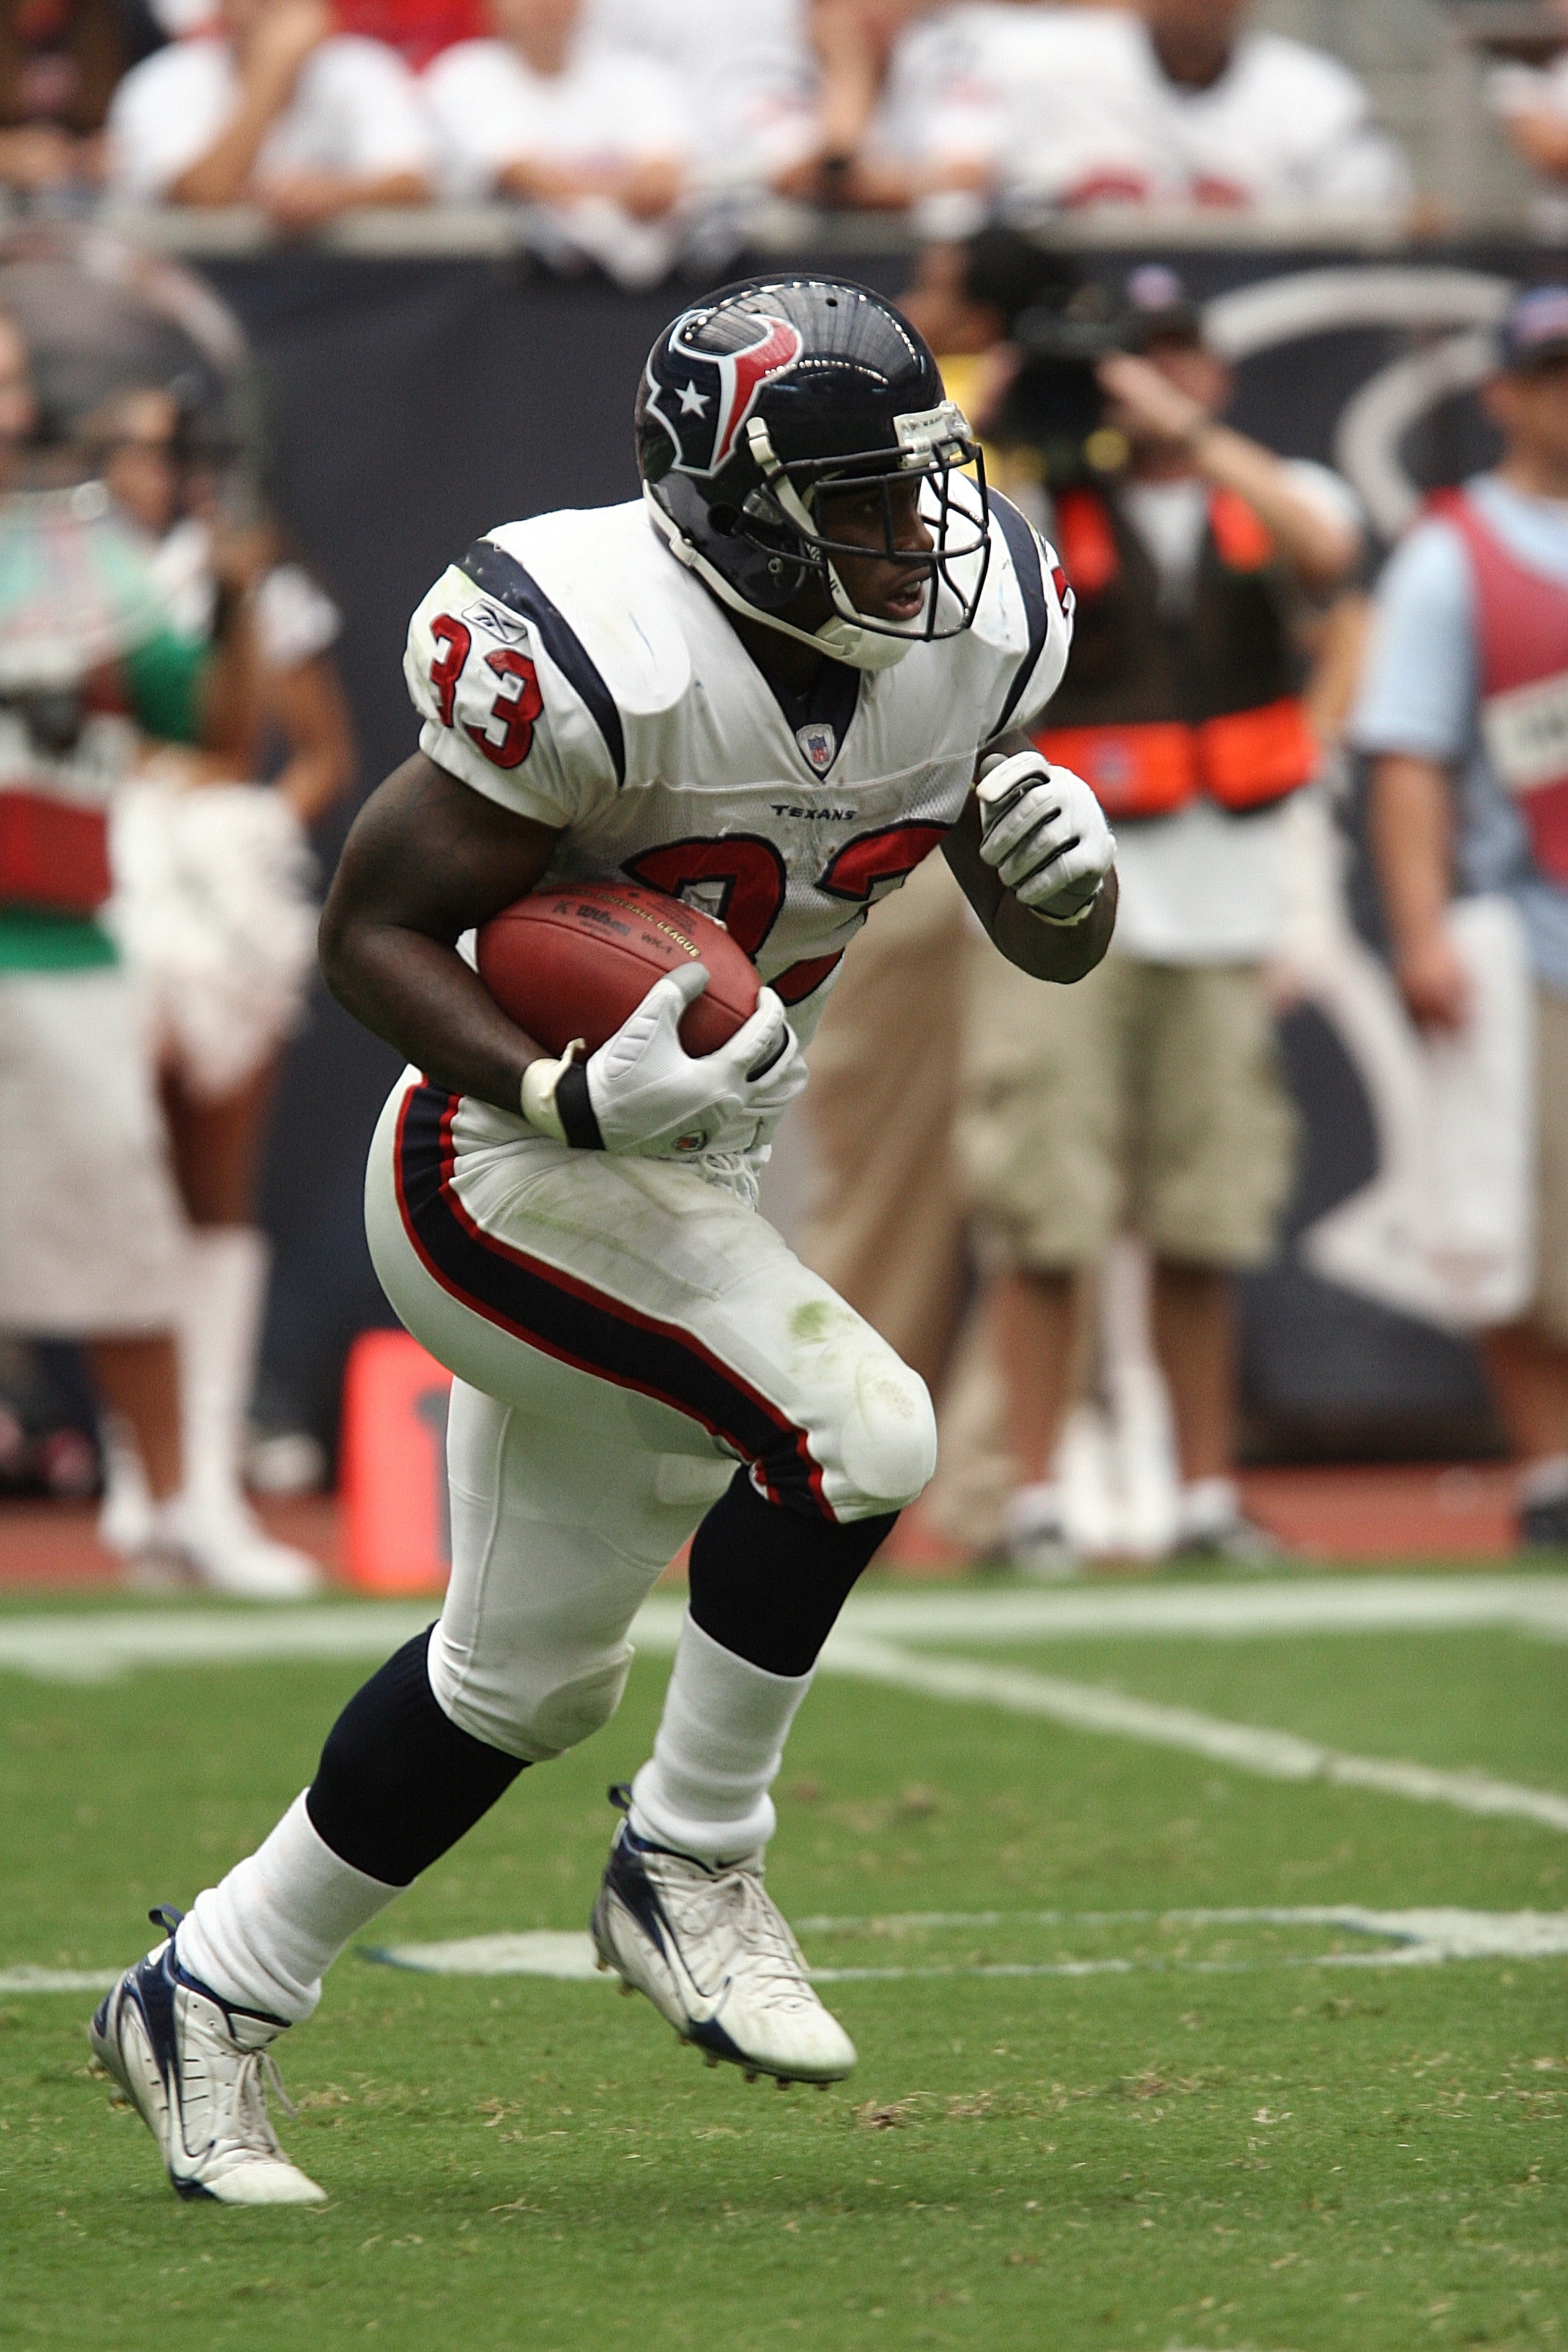
grass, sport, field, game, running, green, athletic, action, soccer, professional, playing, football, stadium, player, competition, team, american football, sports, ball, championship, pro, texas, athlete, active, texan, touchdown, tackle, football player, ball carrier, running back, ball game, football team, canadian football, sport venue, arena football, football equipment and supplies, gridiron football